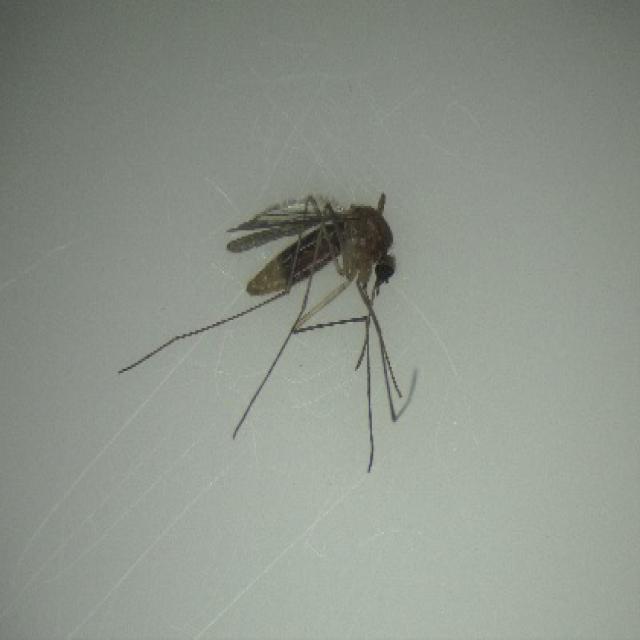
Species: culex_pipiens